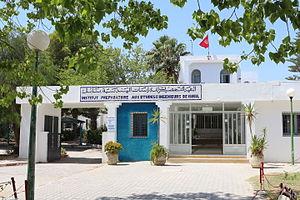
L'Institut préparatoire aux études d'ingénieurs de Nabeul ou IPEIN est un établissement universitaire tunisien créé en 1986 et dépendant de l'Université de Carthage. Il est le premier établissement d'enseignement préparatoire de Tunisie.